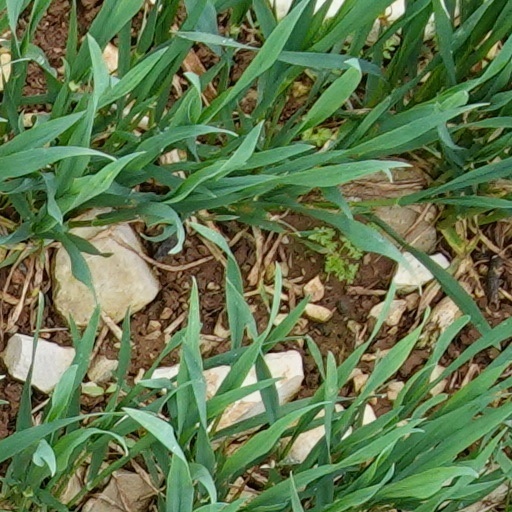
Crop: wheat